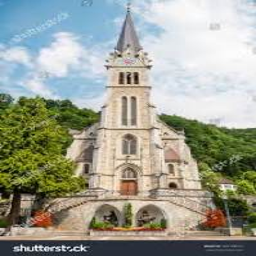
Kathedrale St. Florin